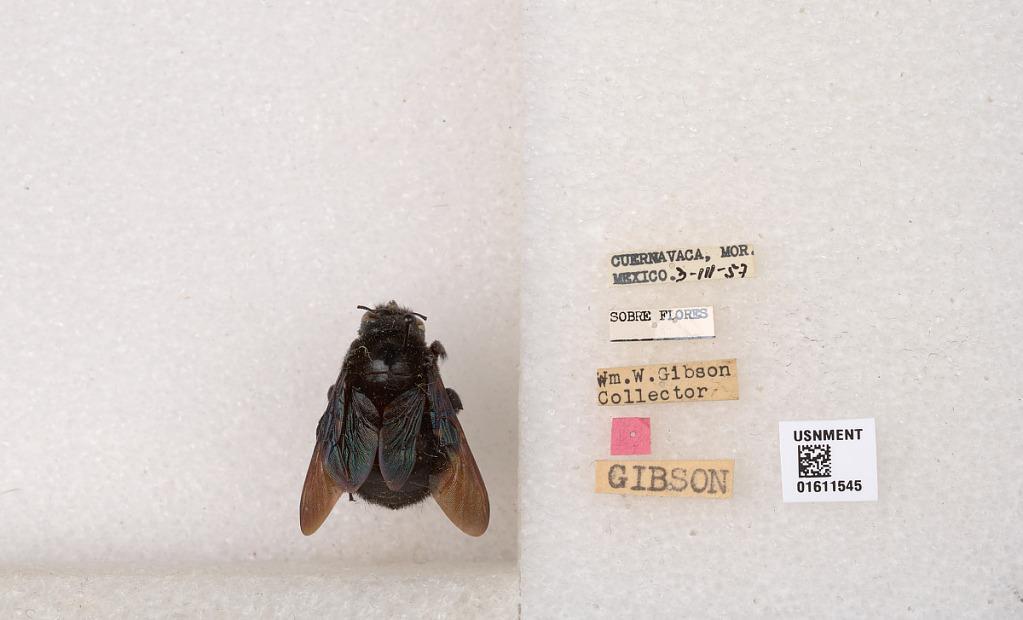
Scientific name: Xylocopa
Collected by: S. Mantos
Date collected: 1957-3-3
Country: Mexico
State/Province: Morelos
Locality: Cuernavaca